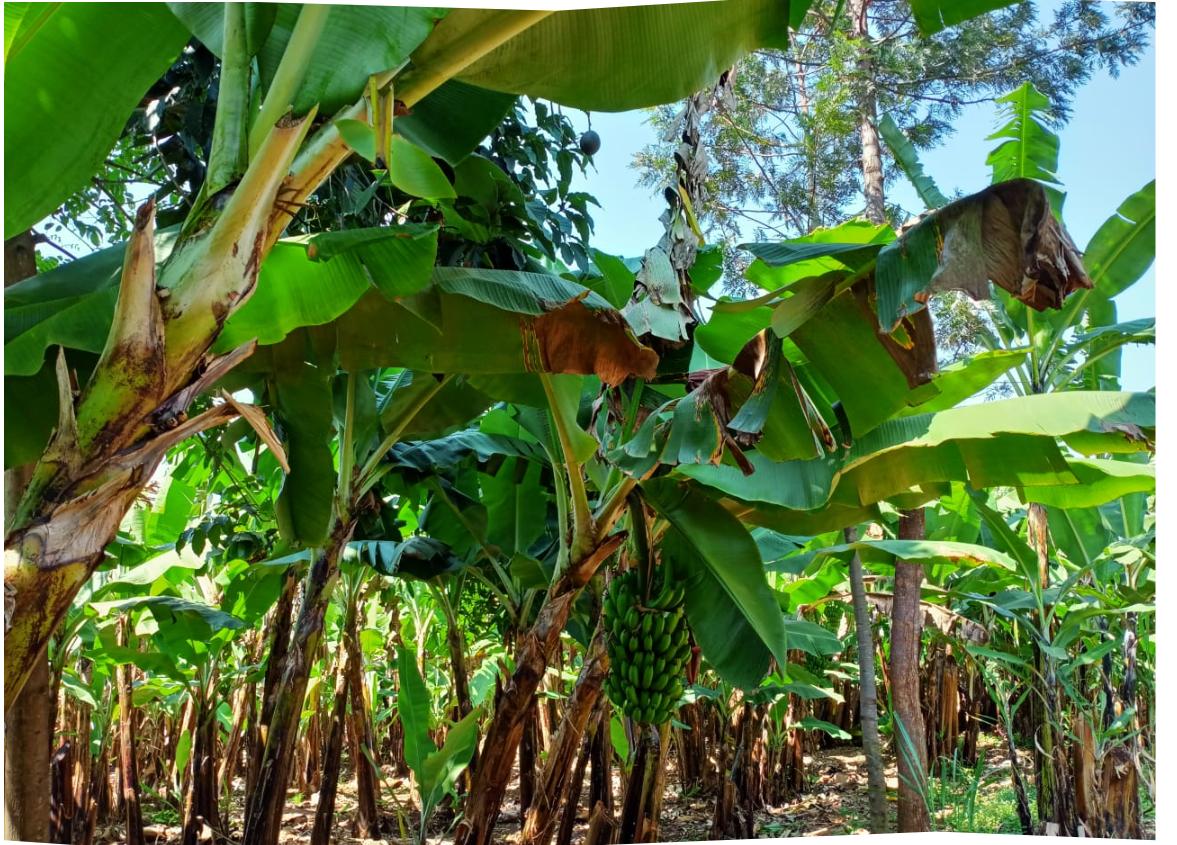
Shamba kubwa ambalo limepandwa migomba mingi ambayo inatoa mikungu iliyo na zao la ndizi, zikiwa tayari kwa kupelekwa masokoni kwa ajili ya kuuzwa.